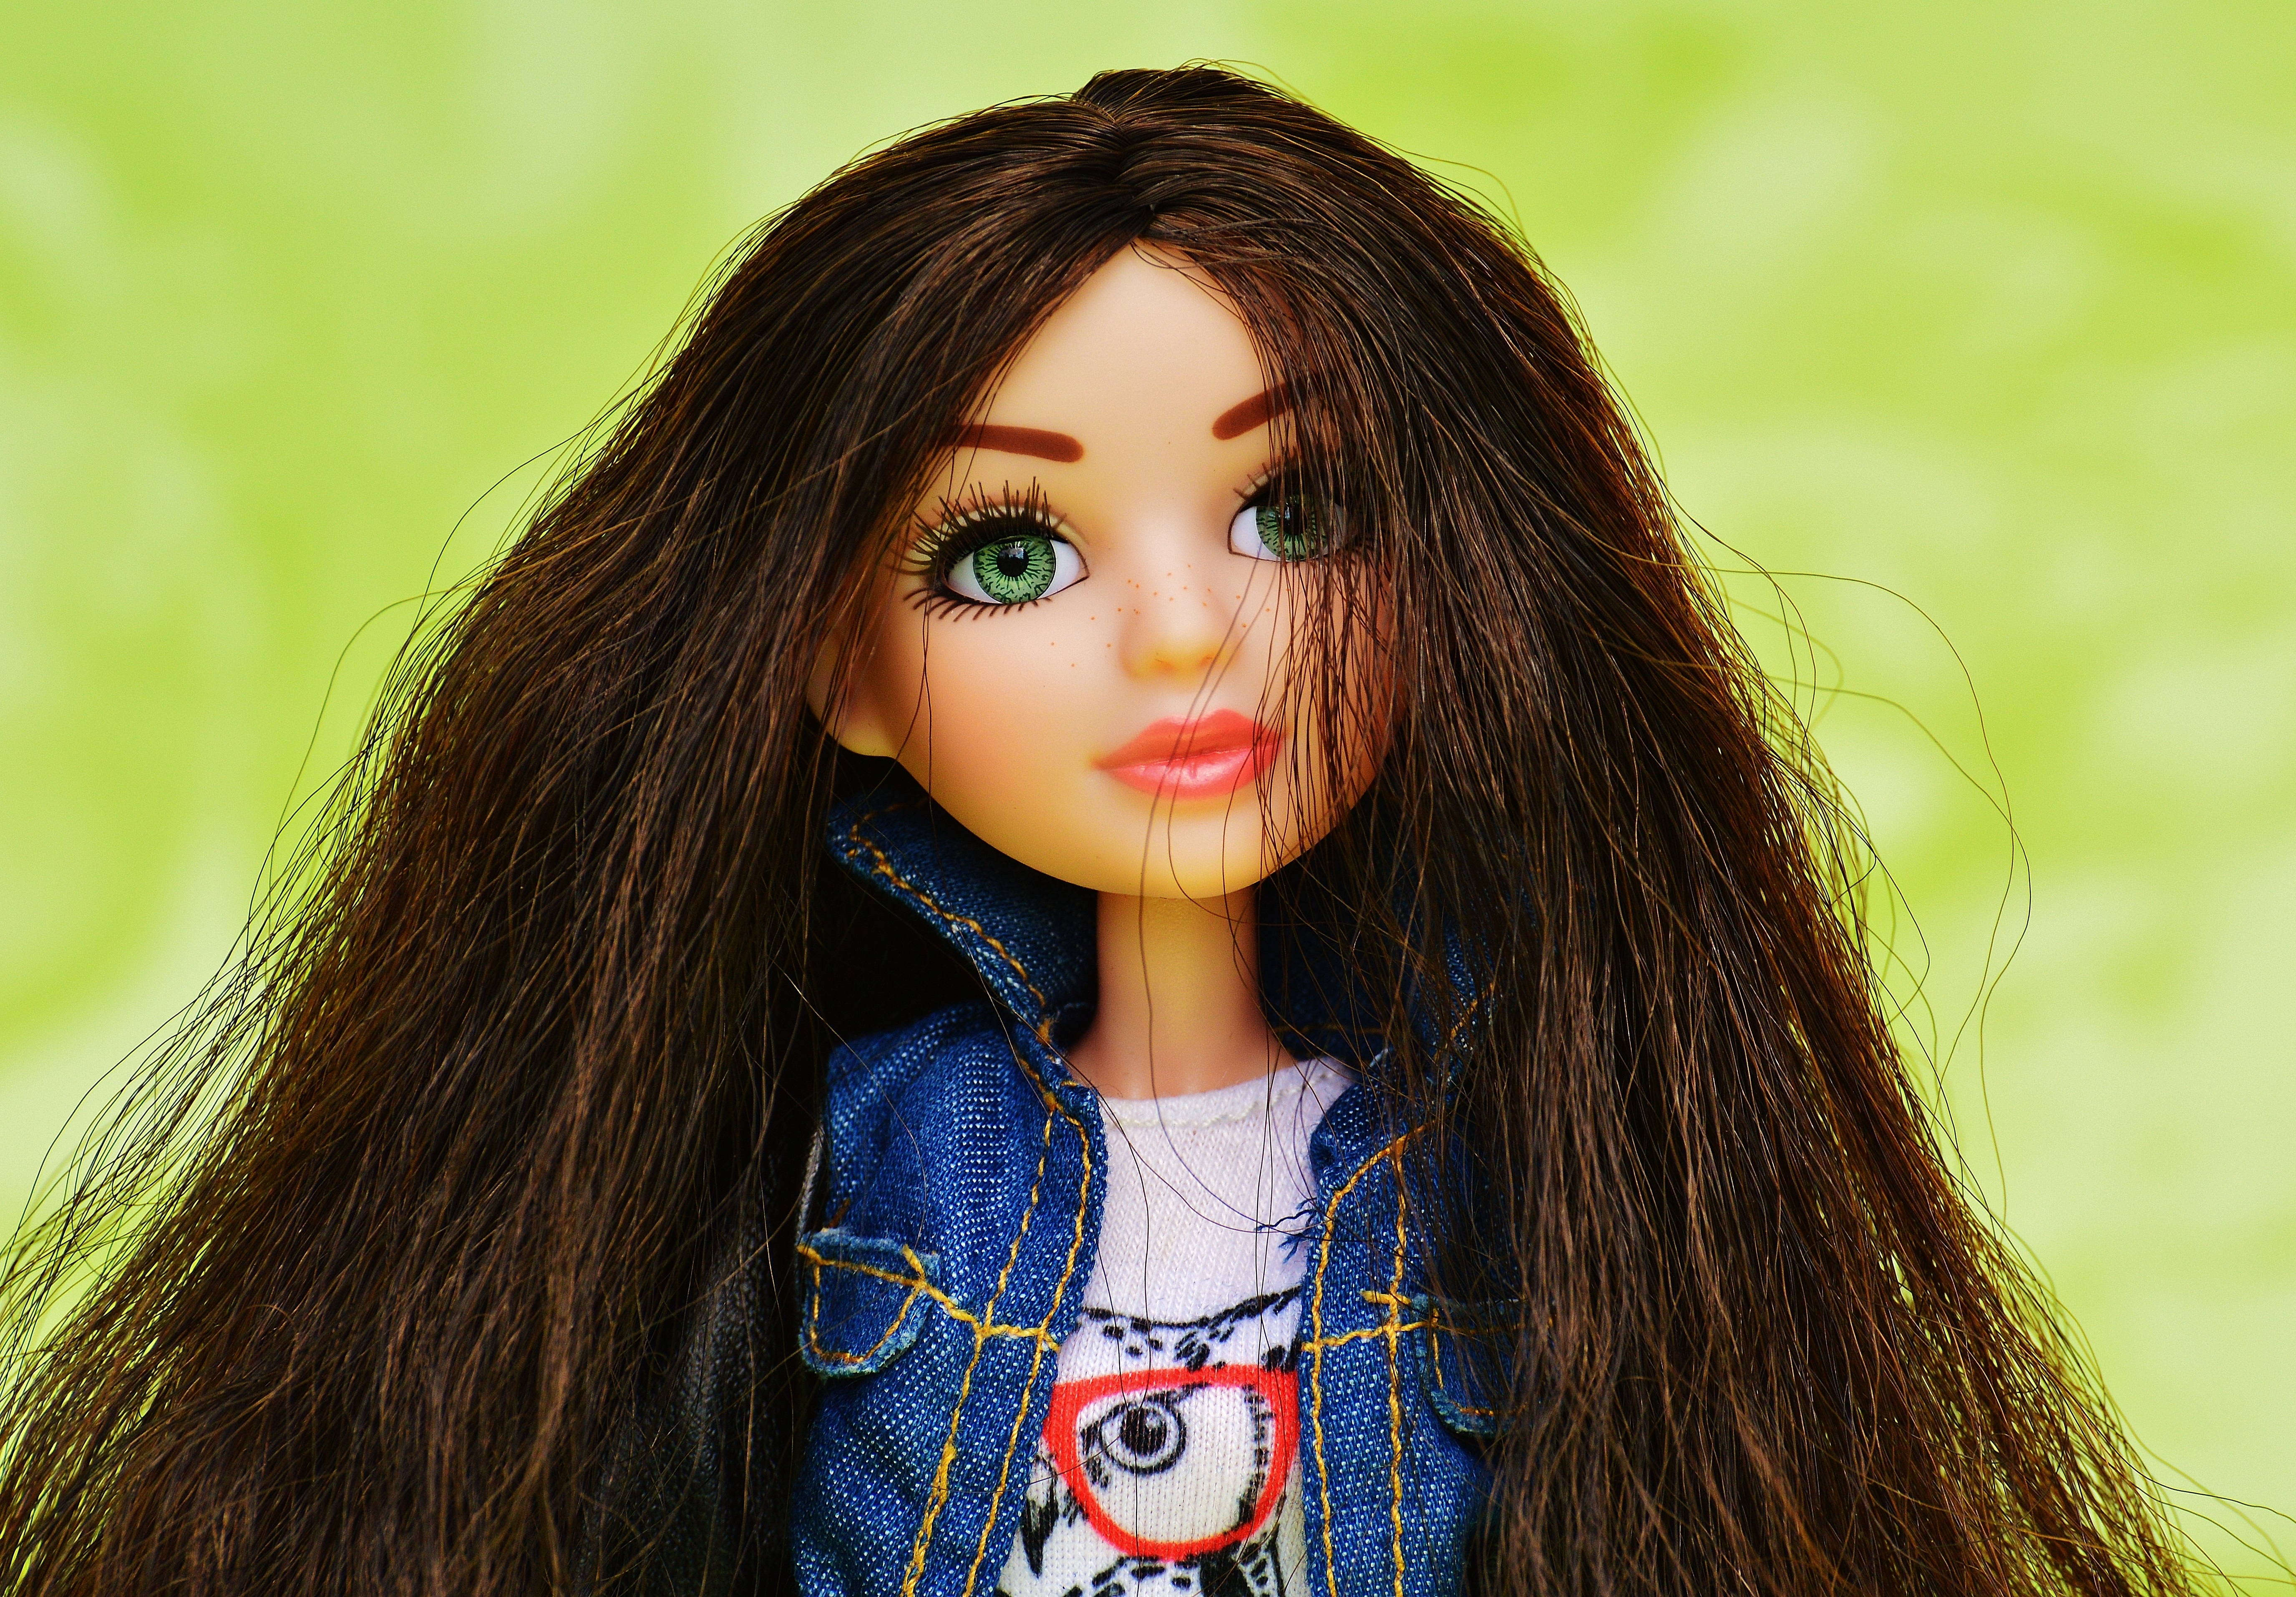
girl, hair, play, model, color, fashion, toy, hairstyle, long hair, close up, face, doll, nose, eyes, sporty, figure, eye, head, skin, beauty, beautiful, pretty, organ, charming, children toys, photo shoot, brown hair, girls toys